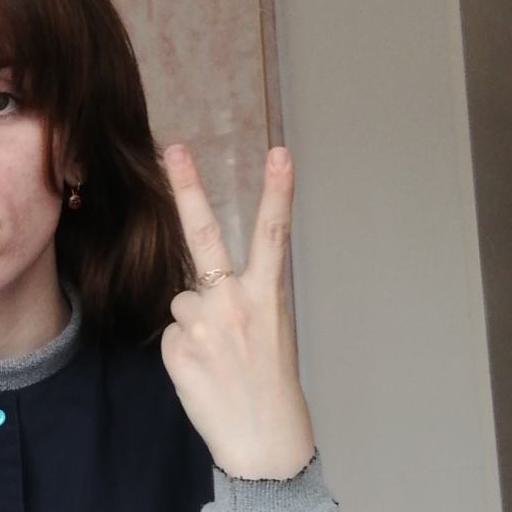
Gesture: peace_inverted